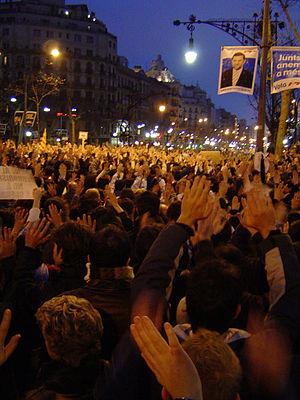
Manif de barcelone contre les atentats du 11 mars 2004
Les attentats qui ont touché Madrid le jeudi 11 mars 2004 ont été l'acte terroriste le plus meurtrier en Europe depuis 1988. Plusieurs explosions de bombes, posées par des islamistes radicaux, se sont produites dans des cercanías à Madrid le matin du 11 mars 2004, exactement deux années et demie après les attentats du 11 septembre 2001 soit 911 jours.
Le terrorisme islamiste ou terrorisme djihadiste fait référence aux attentats et aux autres actions de terrorisme commis par les membres ou sympathisants de mouvements islamistes.